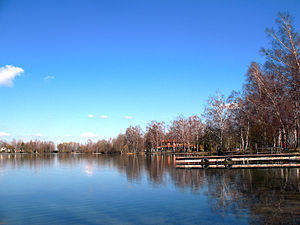
Olching / Geografi / Inddeling
Olchinger See
er en kommune i Landkreis Fürstenfeldbruck der ligger i den vestlige del af Regierungsbezirk Oberbayern i den tyske delstat Bayern. Den ligger cirka 20 kilometer vest for München. Med et indbyggertal på knap 25.000 regnes Olching for den befolkningsrigeste kommune i Bayern, som hverken har stads- eller købstadsrettigheder.